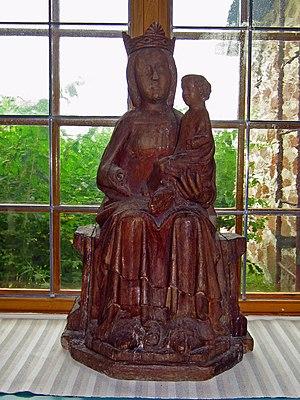
Église d'Eckerö est une église construite à Eckerö en Finlande.